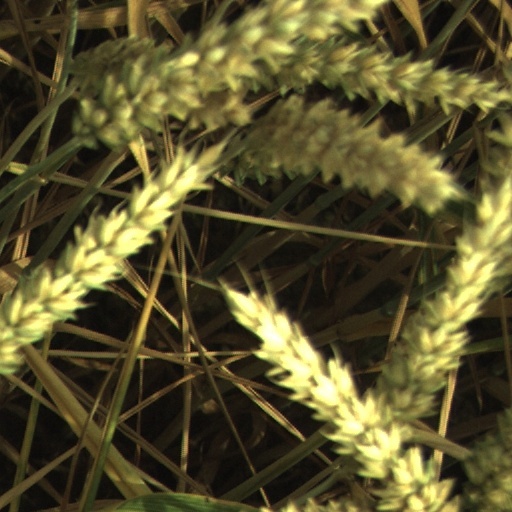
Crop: wheat